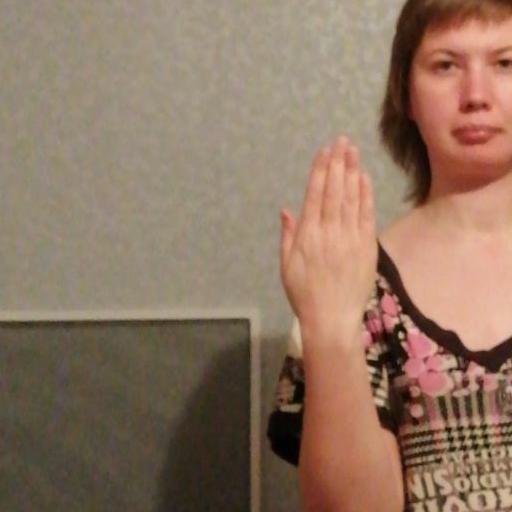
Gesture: stop_inverted